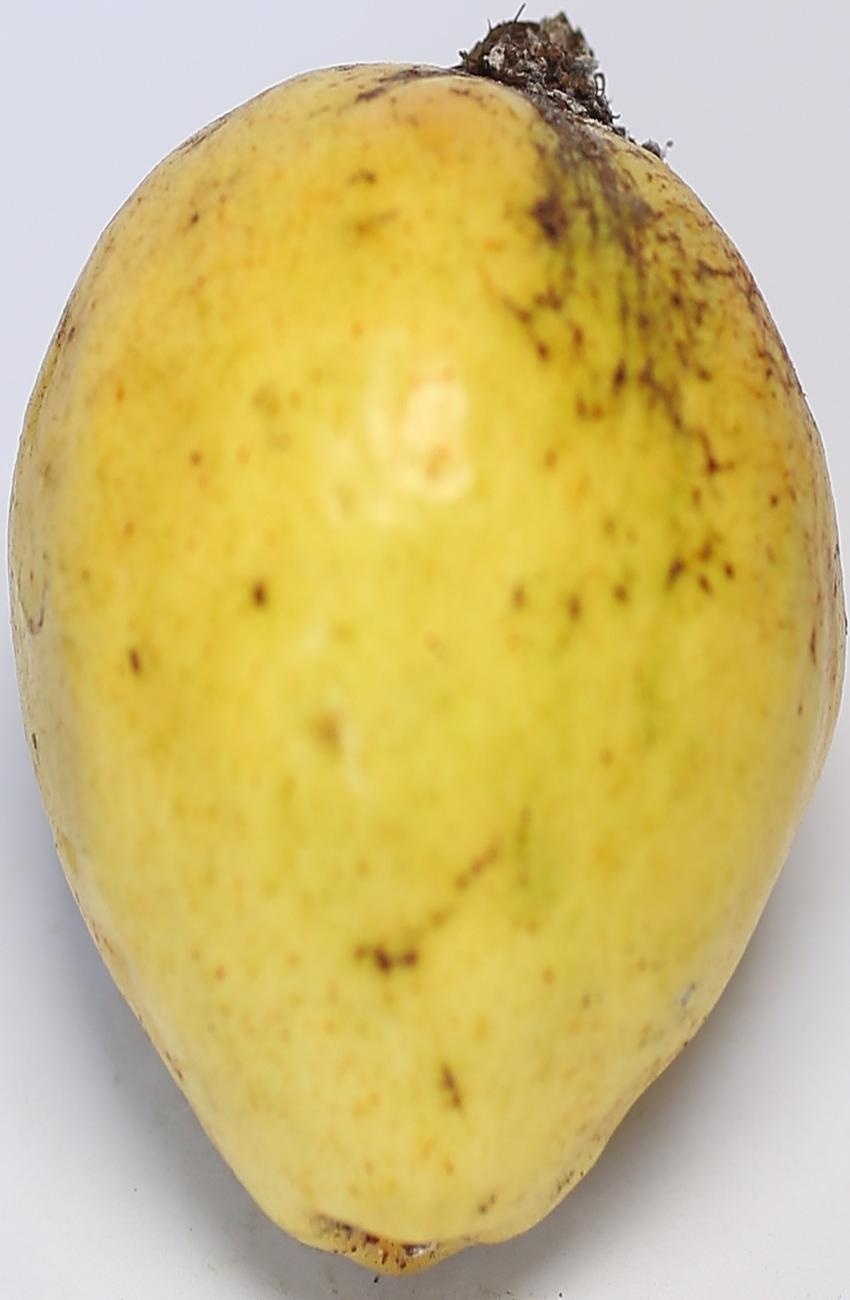
Maturity: ripe
Variety: riyali